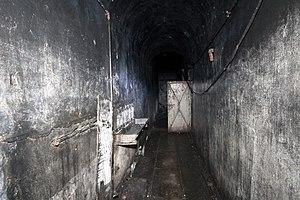
Les Lavabos de l'ouvrage de la Cave-à-Canon
L’ouvrage de la Cave-à-Canon est un ouvrage fortifié de la ligne Maginot dans les Alpes, sur la commune de Séez, dans le département de la Savoie.